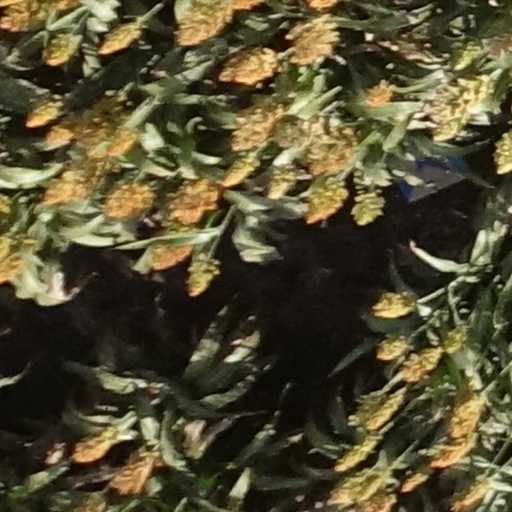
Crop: sorghum